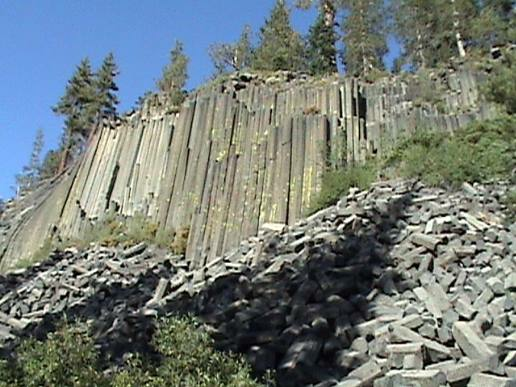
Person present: No